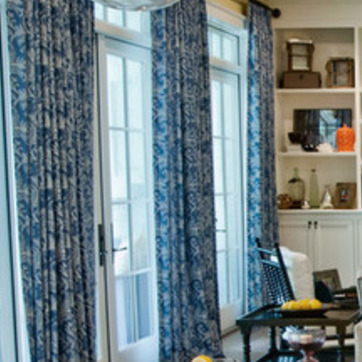
Material: fabric